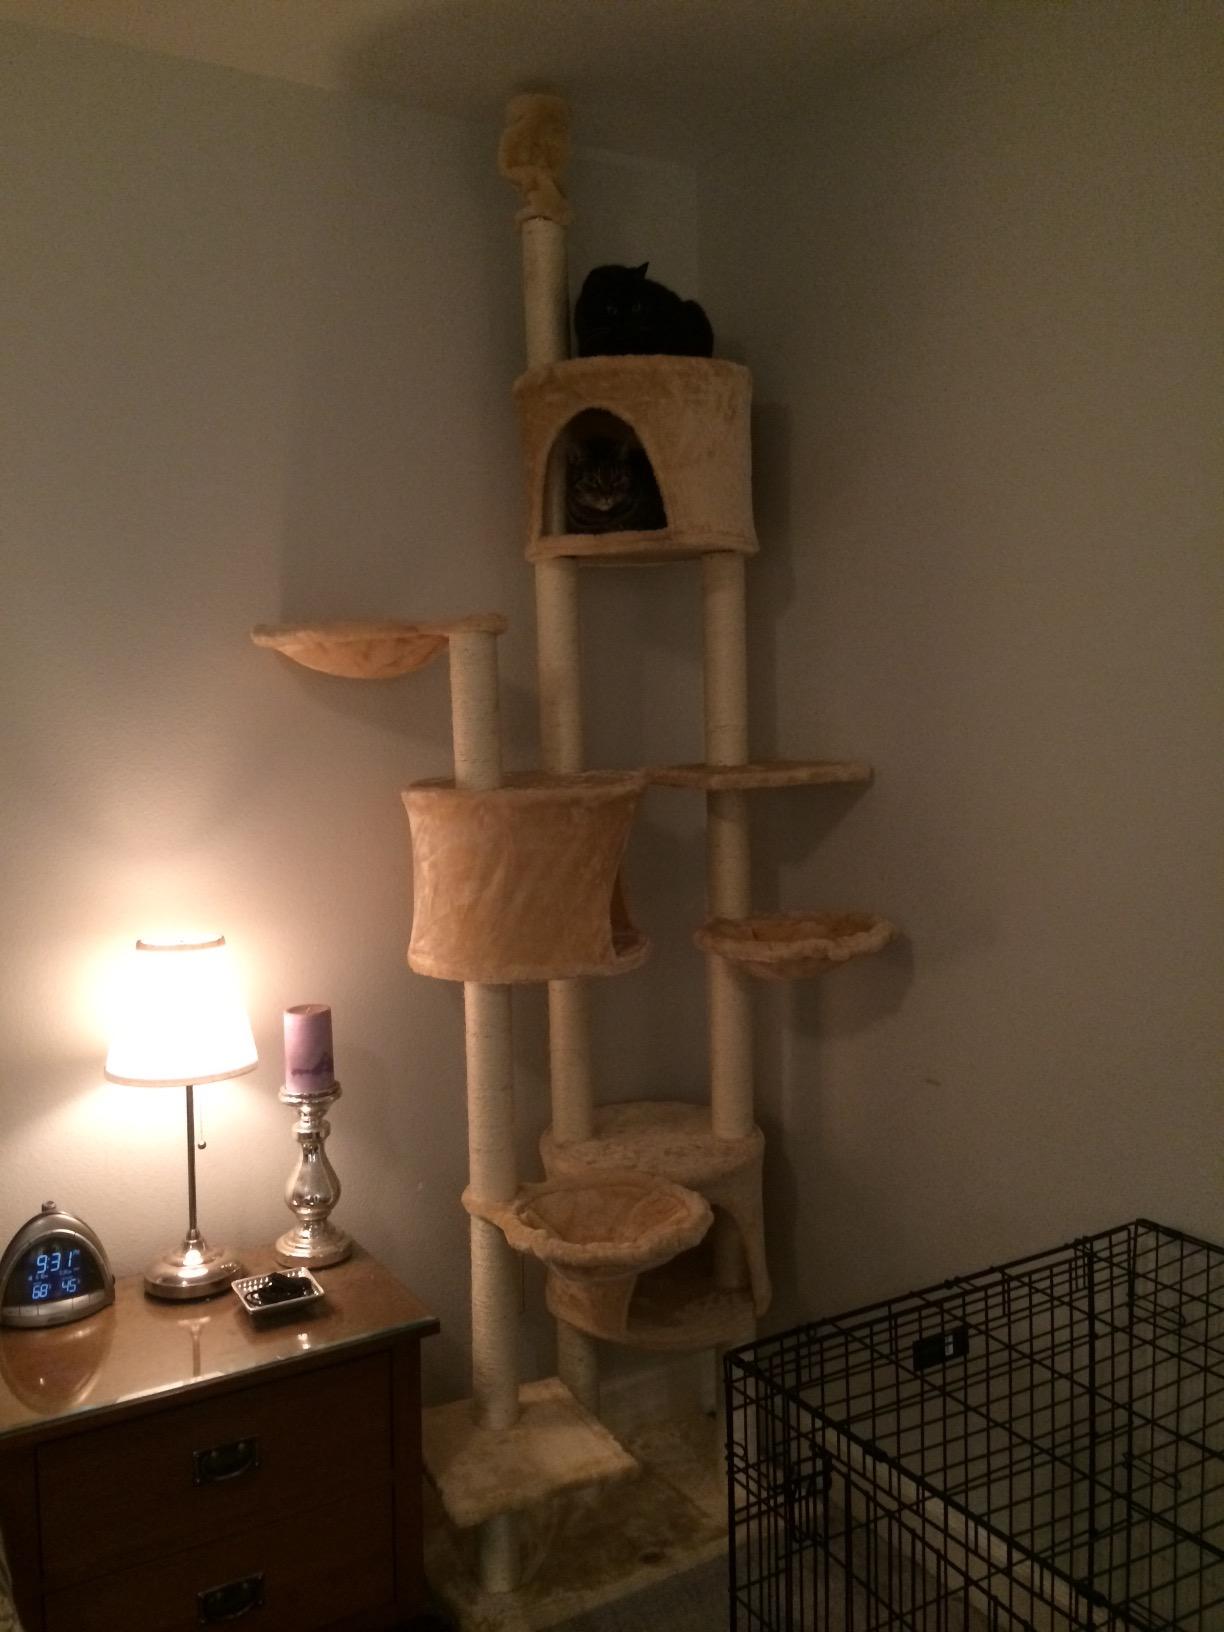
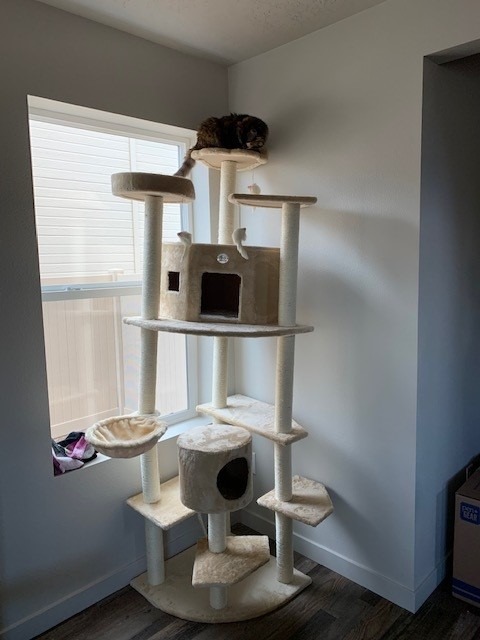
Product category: items_cat tree
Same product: no